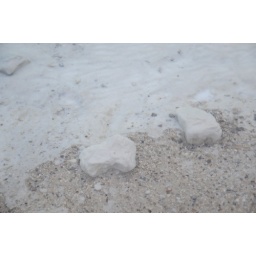
Crystal clear water in the Dead Sea with salt build up on hte sand